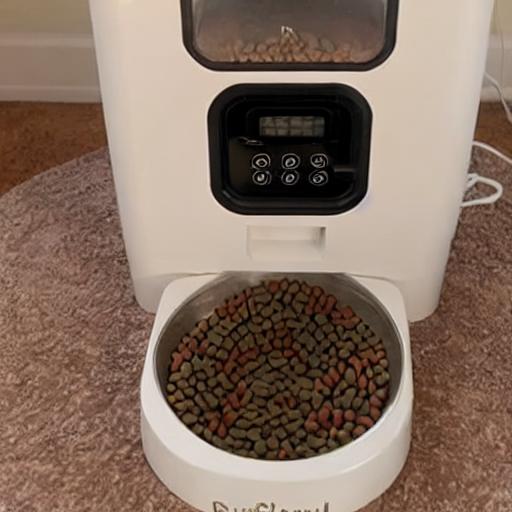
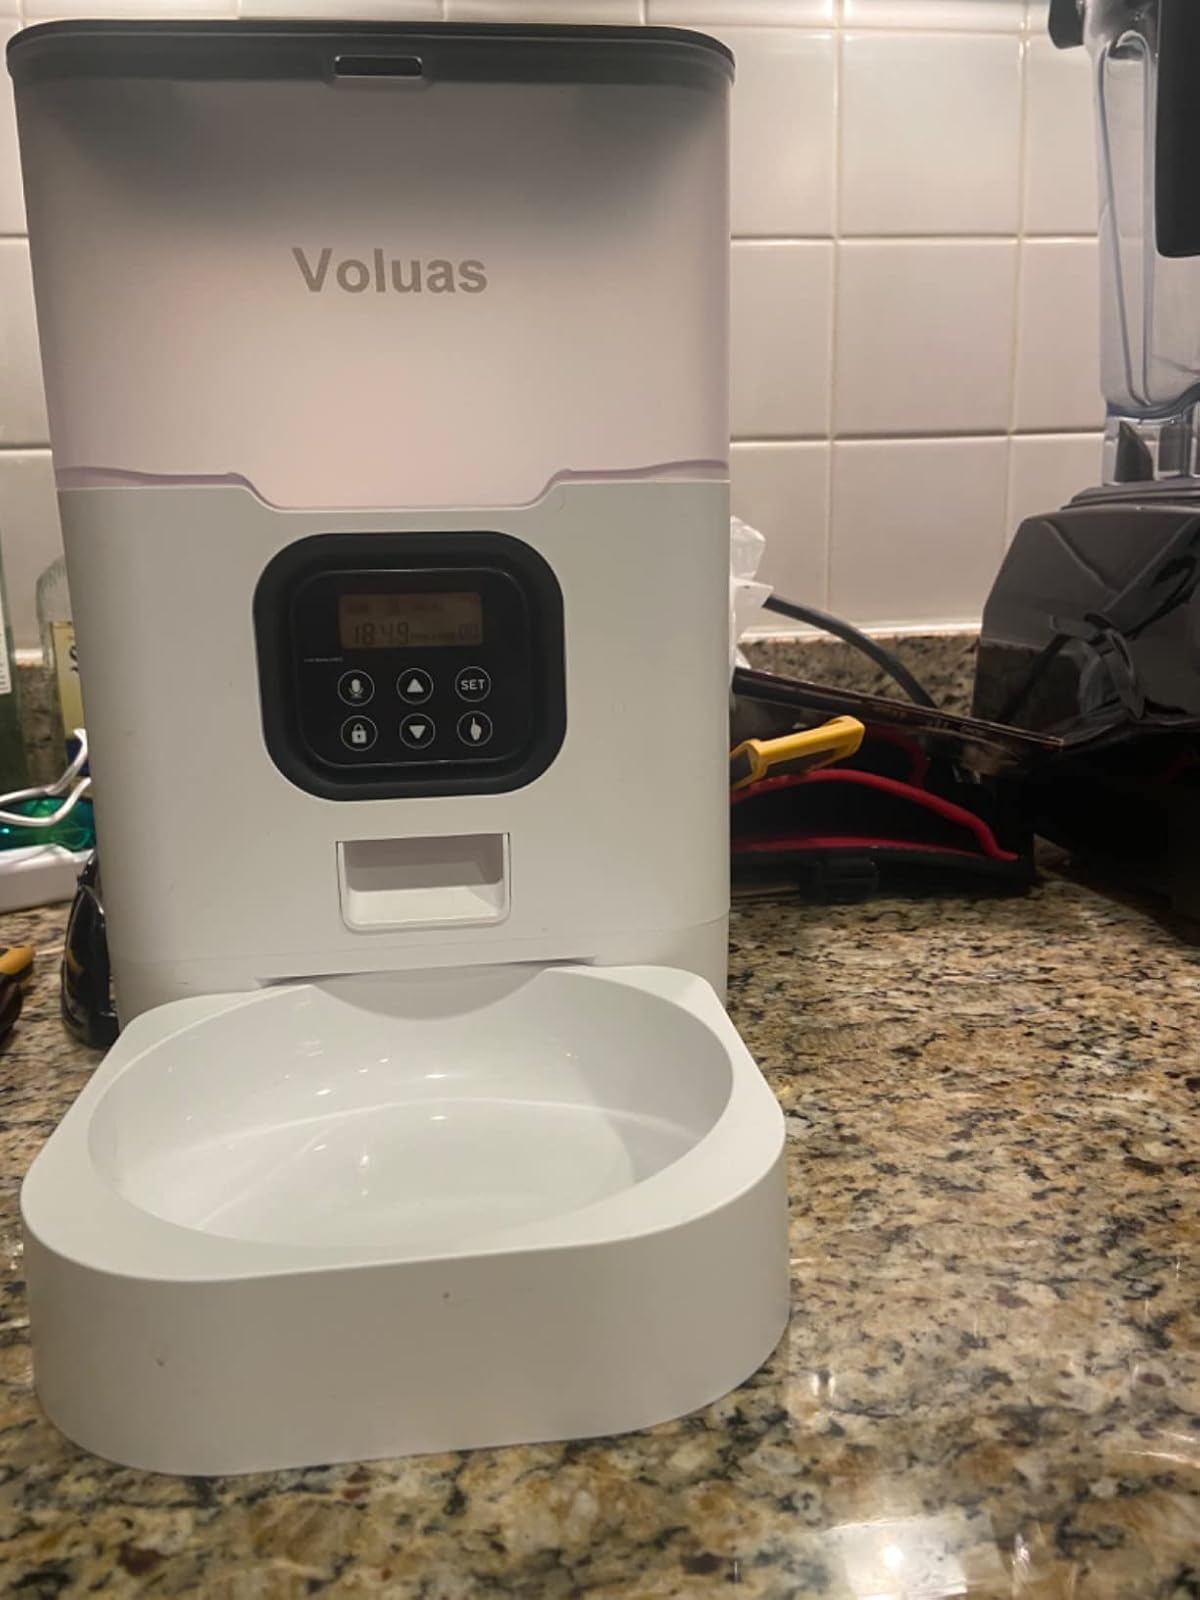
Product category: items_feeder
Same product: no